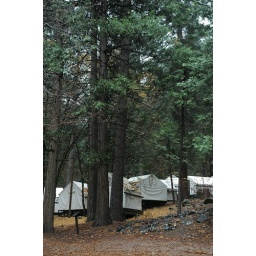
Unheated (cold - no power) white tents, under trees on the hillside, fall, Yosemite National Park, California, USA